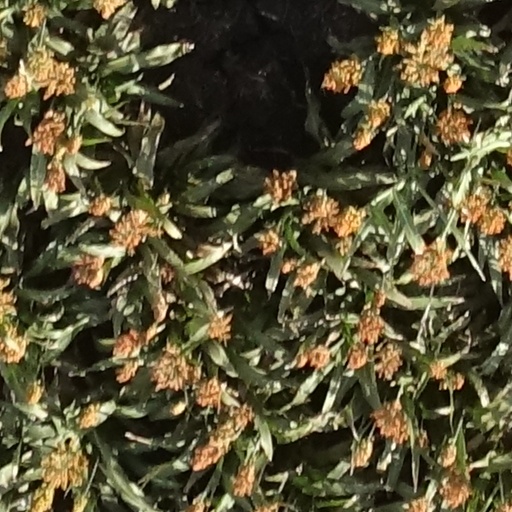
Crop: sorghum